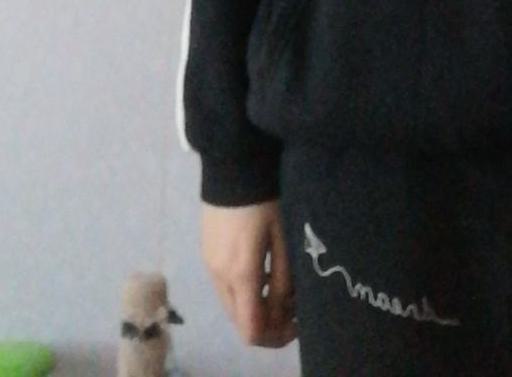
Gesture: no_gesture